Illuminated River

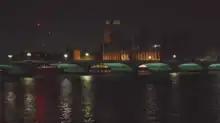
Westminster Bridge with "Illuminated River"

Designed by Leo Villareal with British architects Lifschutz Davidson Sandilands and lighting designers Atelier Ten, "Illuminated River" employs LEDs and custom fittings to produce sequenced patterns of light across the Thames bridge structures. The patterns of movement continually change and avoid repetition.